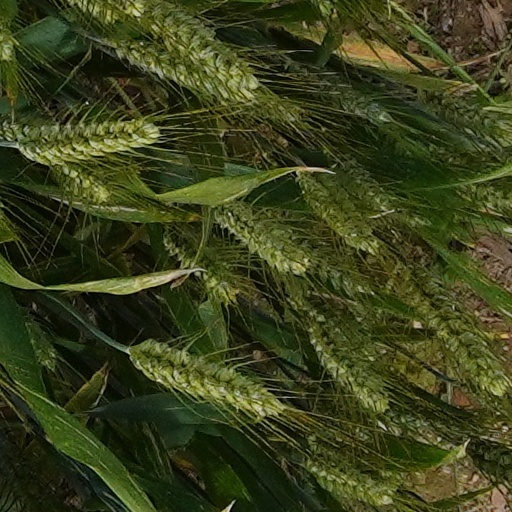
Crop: wheat